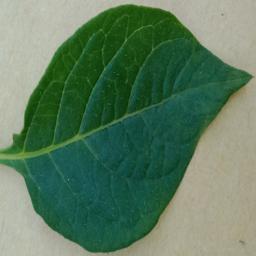
Etiqueta: Sana